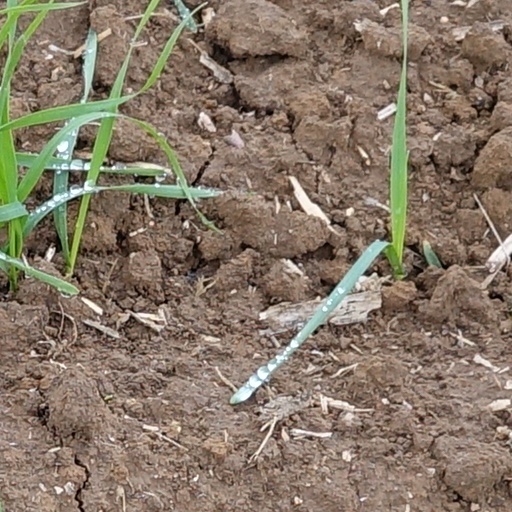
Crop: wheat